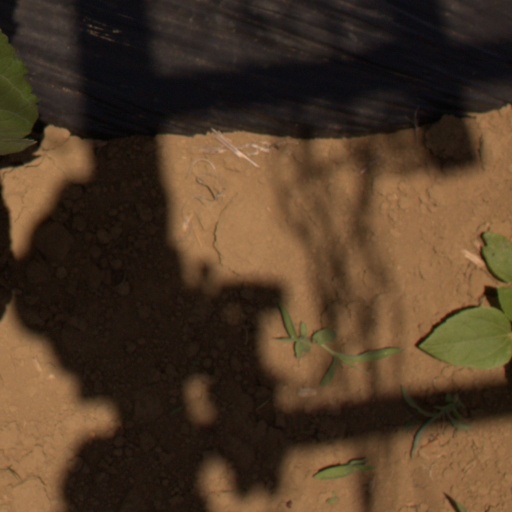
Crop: Jerusalem artichoke